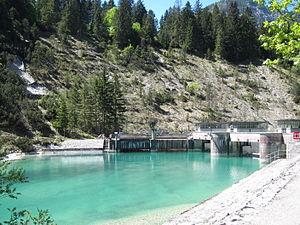
La centrale hydroélectrique de Walchensee est une usine de haute chute mise en service en 1924 à Kochel am See, en Bavière. Elle a été construite par la Sté Cementbaugeschäft Rudolf Wolle. Elle bénéficie d'une puissance installée de 124 MW, ce qui en fait l'une des plus grandes d'Allemagne en son genre ; elle est exploitée par E.ON Wasserkraft GmbH à Landshut.